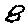
Label: 8